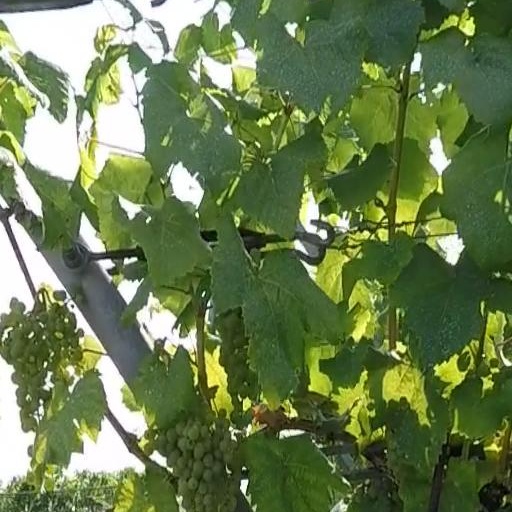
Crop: grape